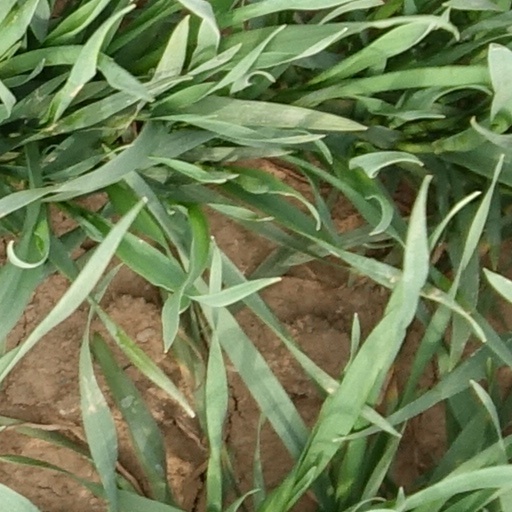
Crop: wheat